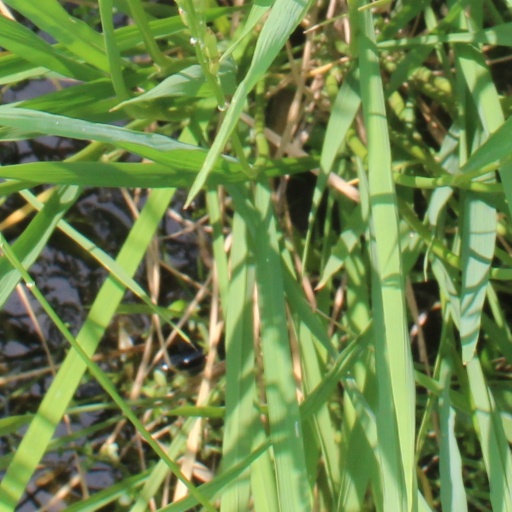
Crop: rice